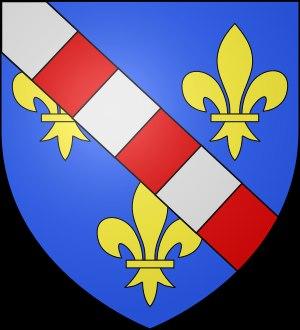
Liste des comtes d'Évreux